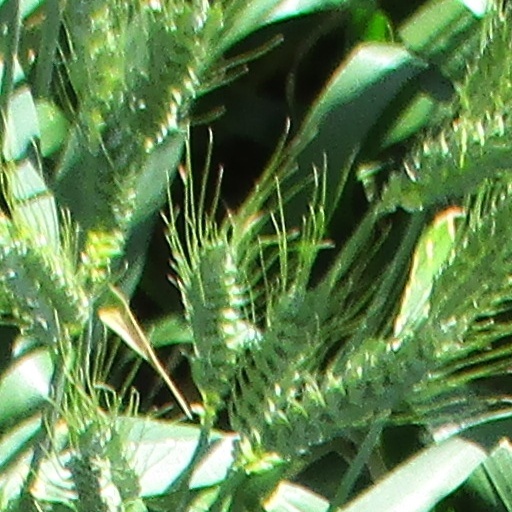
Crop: wheat